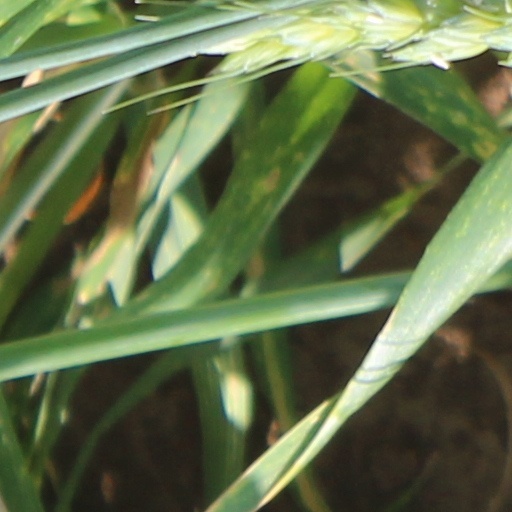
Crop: wheat